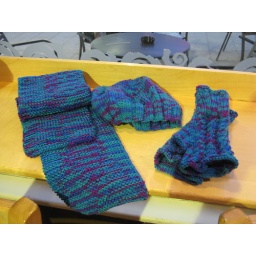
hat, scarf and mitt set knitted by Linda for shoe box charity